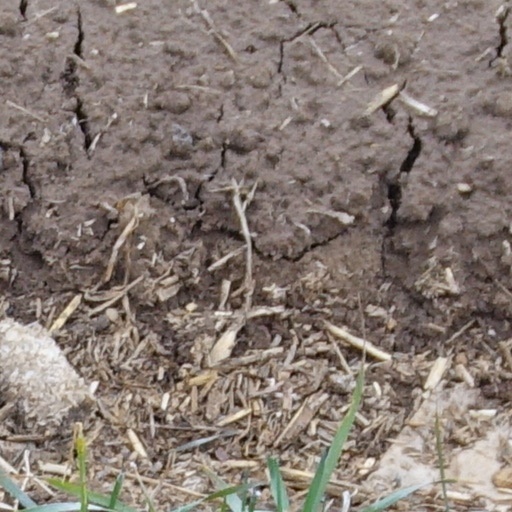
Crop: wheat